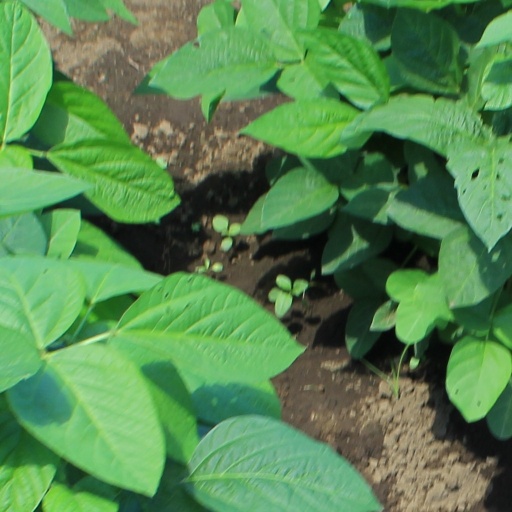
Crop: soybean